DDR2 SDRAM

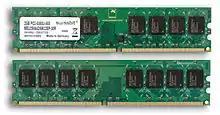
Front and back of a 2GB PC2-5300 DDR2 RAM module for desktop PCs (DIMM)

Double Data Rate 2 Synchronous Dynamic Random-Access Memory (DDR2 SDRAM) is a double data rate (DDR) synchronous dynamic random-access memory (SDRAM) interface. It is a JEDEC standard (JESD79-2); first published in September 2003. DDR2 succeeded the original DDR SDRAM specification, and was itself succeeded by DDR3 SDRAM in 2007. DDR2 DIMMs are neither forward compatible with DDR3 nor backward compatible with DDR.